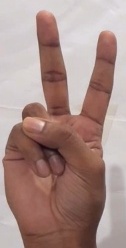
ASL sign: V